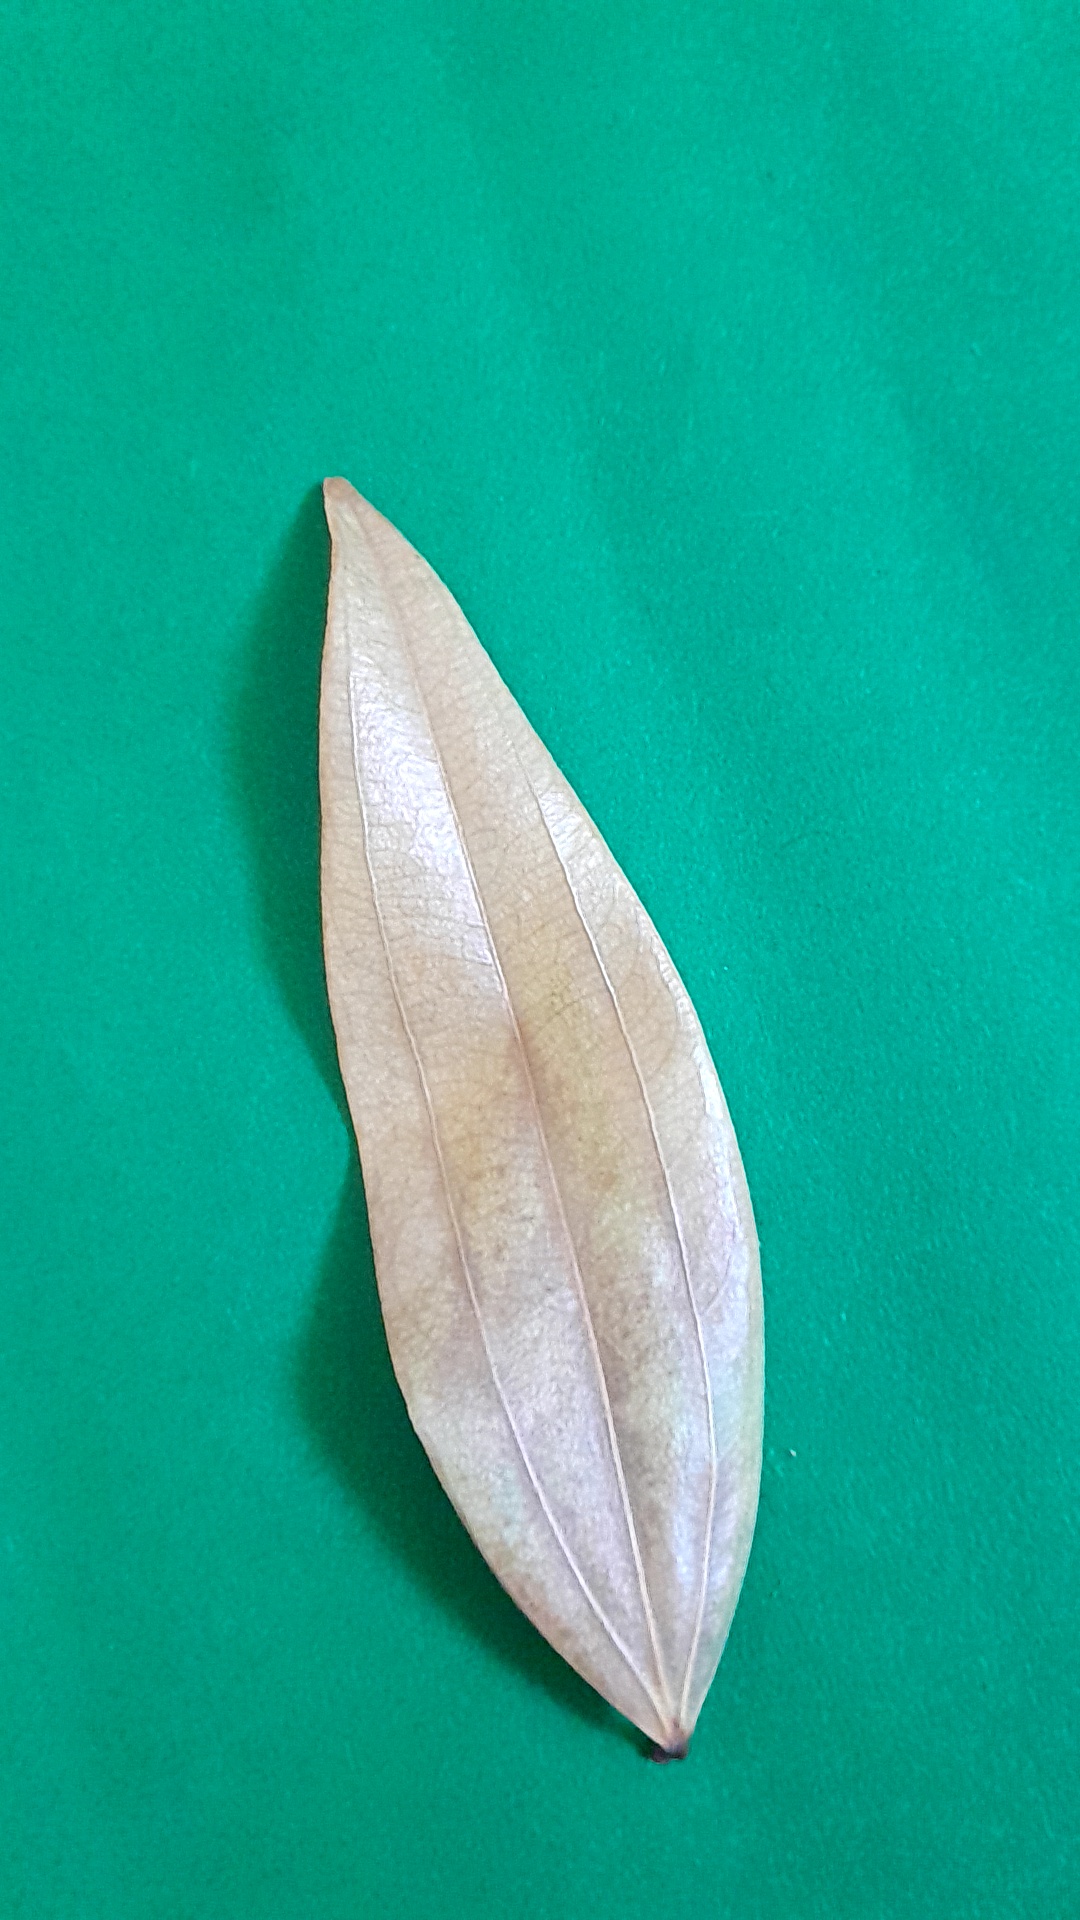
Label: Dry Leaf